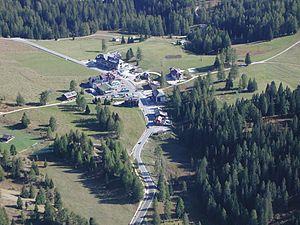
Le col de Costalunga est un col alpin des Dolomites, situé à la frontière entre la province autonome de Trente et celle de Bolzano. Le col, qui relie Vigo di Fassa dans le val di Fassa et Nova Ponente dans le val d'Ega, marque la délimitation entre le groupe du Catinaccio et le groupe du Latemar.
La liste des plus hauts cols routiers des Alpes italiennes est dominée par quatre cols à plus de 2 500 mètres d'altitude et 24 cols à plus de 2 000 mètres d'altitude, dont une partie ont des versants dans deux pays.